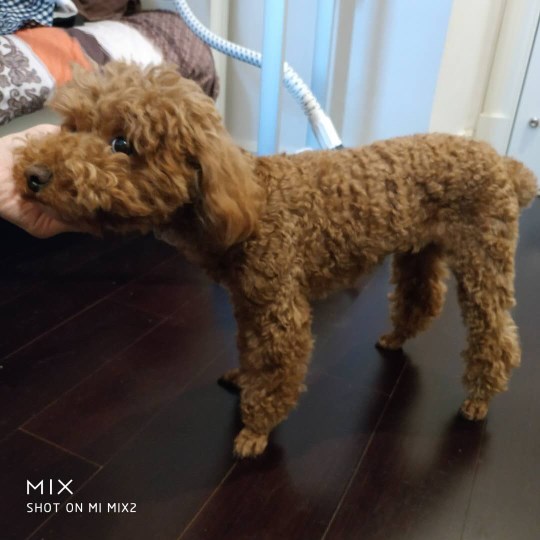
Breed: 7449-n000128-teddy